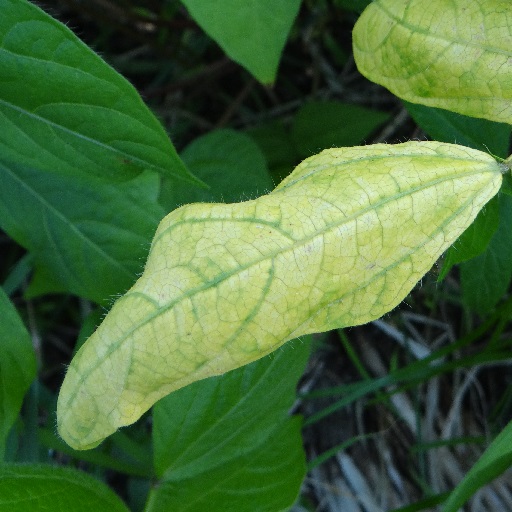
Label: Yellow Mosaic